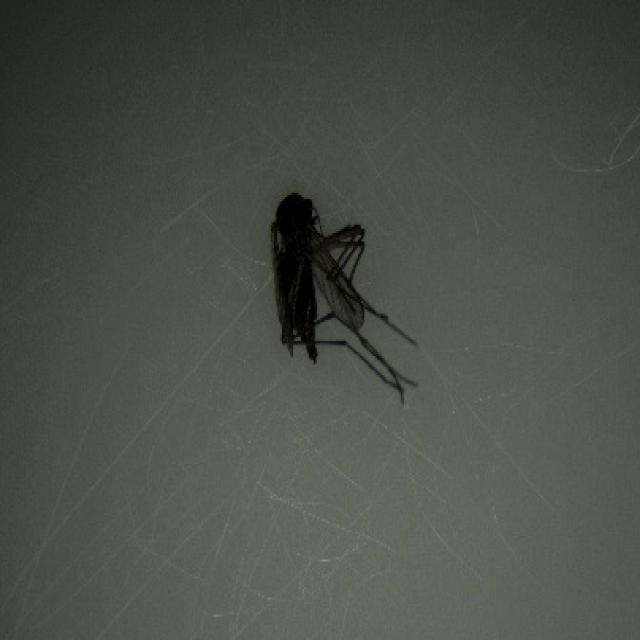
Species: aedes_vexans